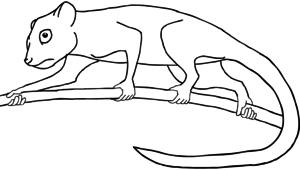
La théorie de l’origine évolutive de l'Homme s'intéresse aux principales étapes du développement de l'espèce humaine moderne, et à l'origine évolutive des ancêtres de l'Homme. Cette chaîne des origines remonte jusqu'aux origines de la vie. Sa reconstitution s'appuie sur des travaux de paléontologie, de biologie, d'anatomie comparée, et plus récemment de données génétiques.